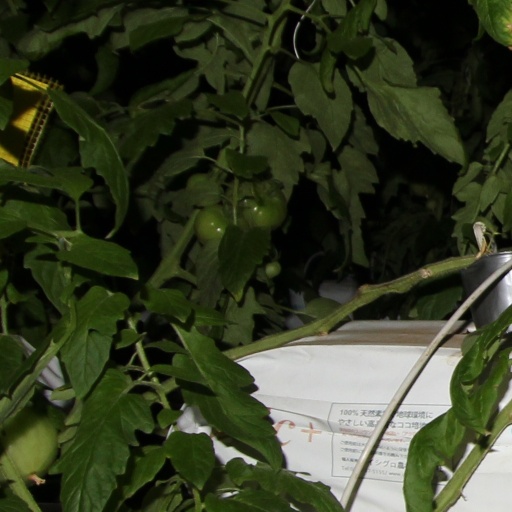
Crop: tomato